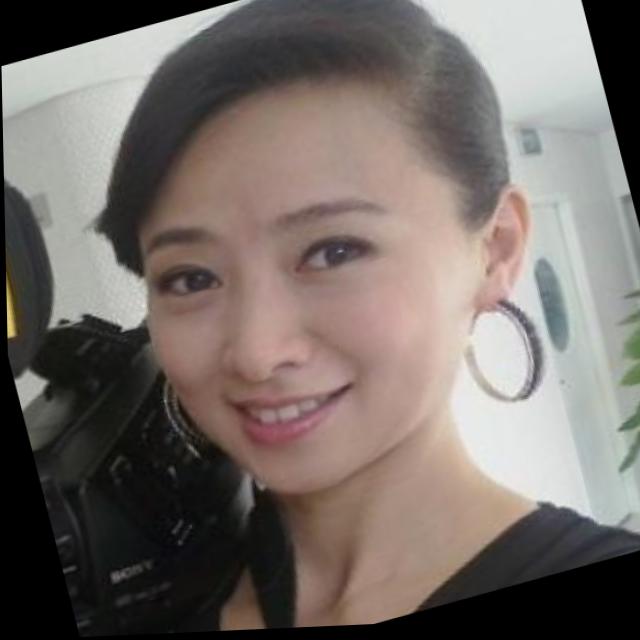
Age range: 21-44